Bidwell House Museum

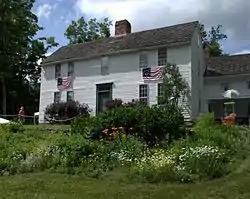

The Bidwell House Museum is a historic house and museum on Art School Road in Monterey, Massachusetts, United States.